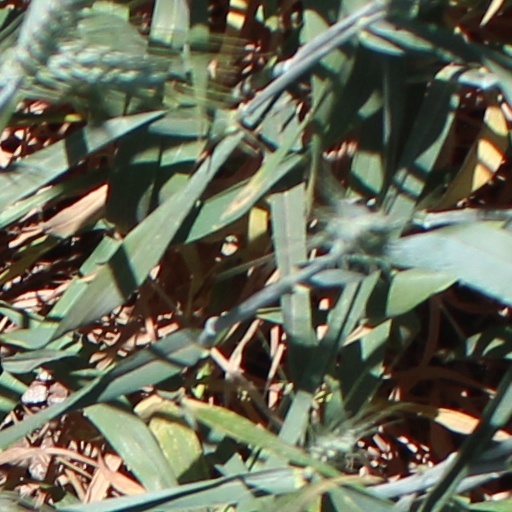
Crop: wheat